Tim Naehring

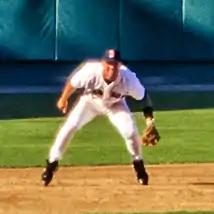
Naehring with the Red Sox in 1996

In his years as a starter, Naehring was a fine-fielding third baseman and solid all-around offensive player. He hit .307 with 10 HR and 57 RBI for the AL East Champion Red Sox in 1995. The following season, he hit .288 and set career highs with 17 HR and 65 RBI. In his final campaign in 1997, Naehring was on his way to having his finest season, as he batted .286 with 9 HR and 40 RBI through just 70 games, but a shoulder injury forced him to miss more than half the games that year. He played his final game on June 23, 1997, against the Toronto Blue Jays. Naehring homered in his second to last at bat.